Jan-Marco Luczak

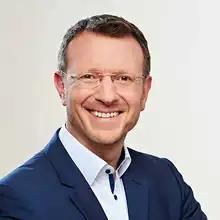

Jan-Marco Luczak (born 2 October 1975) is a German lawyer and a politician of the Christian Democratic Union (CDU) who has been serving as a member of the German Bundestag since 2009, representing the Berlin-Tempelhof-Schöneberg constituency until 2021, and as a party list member since.